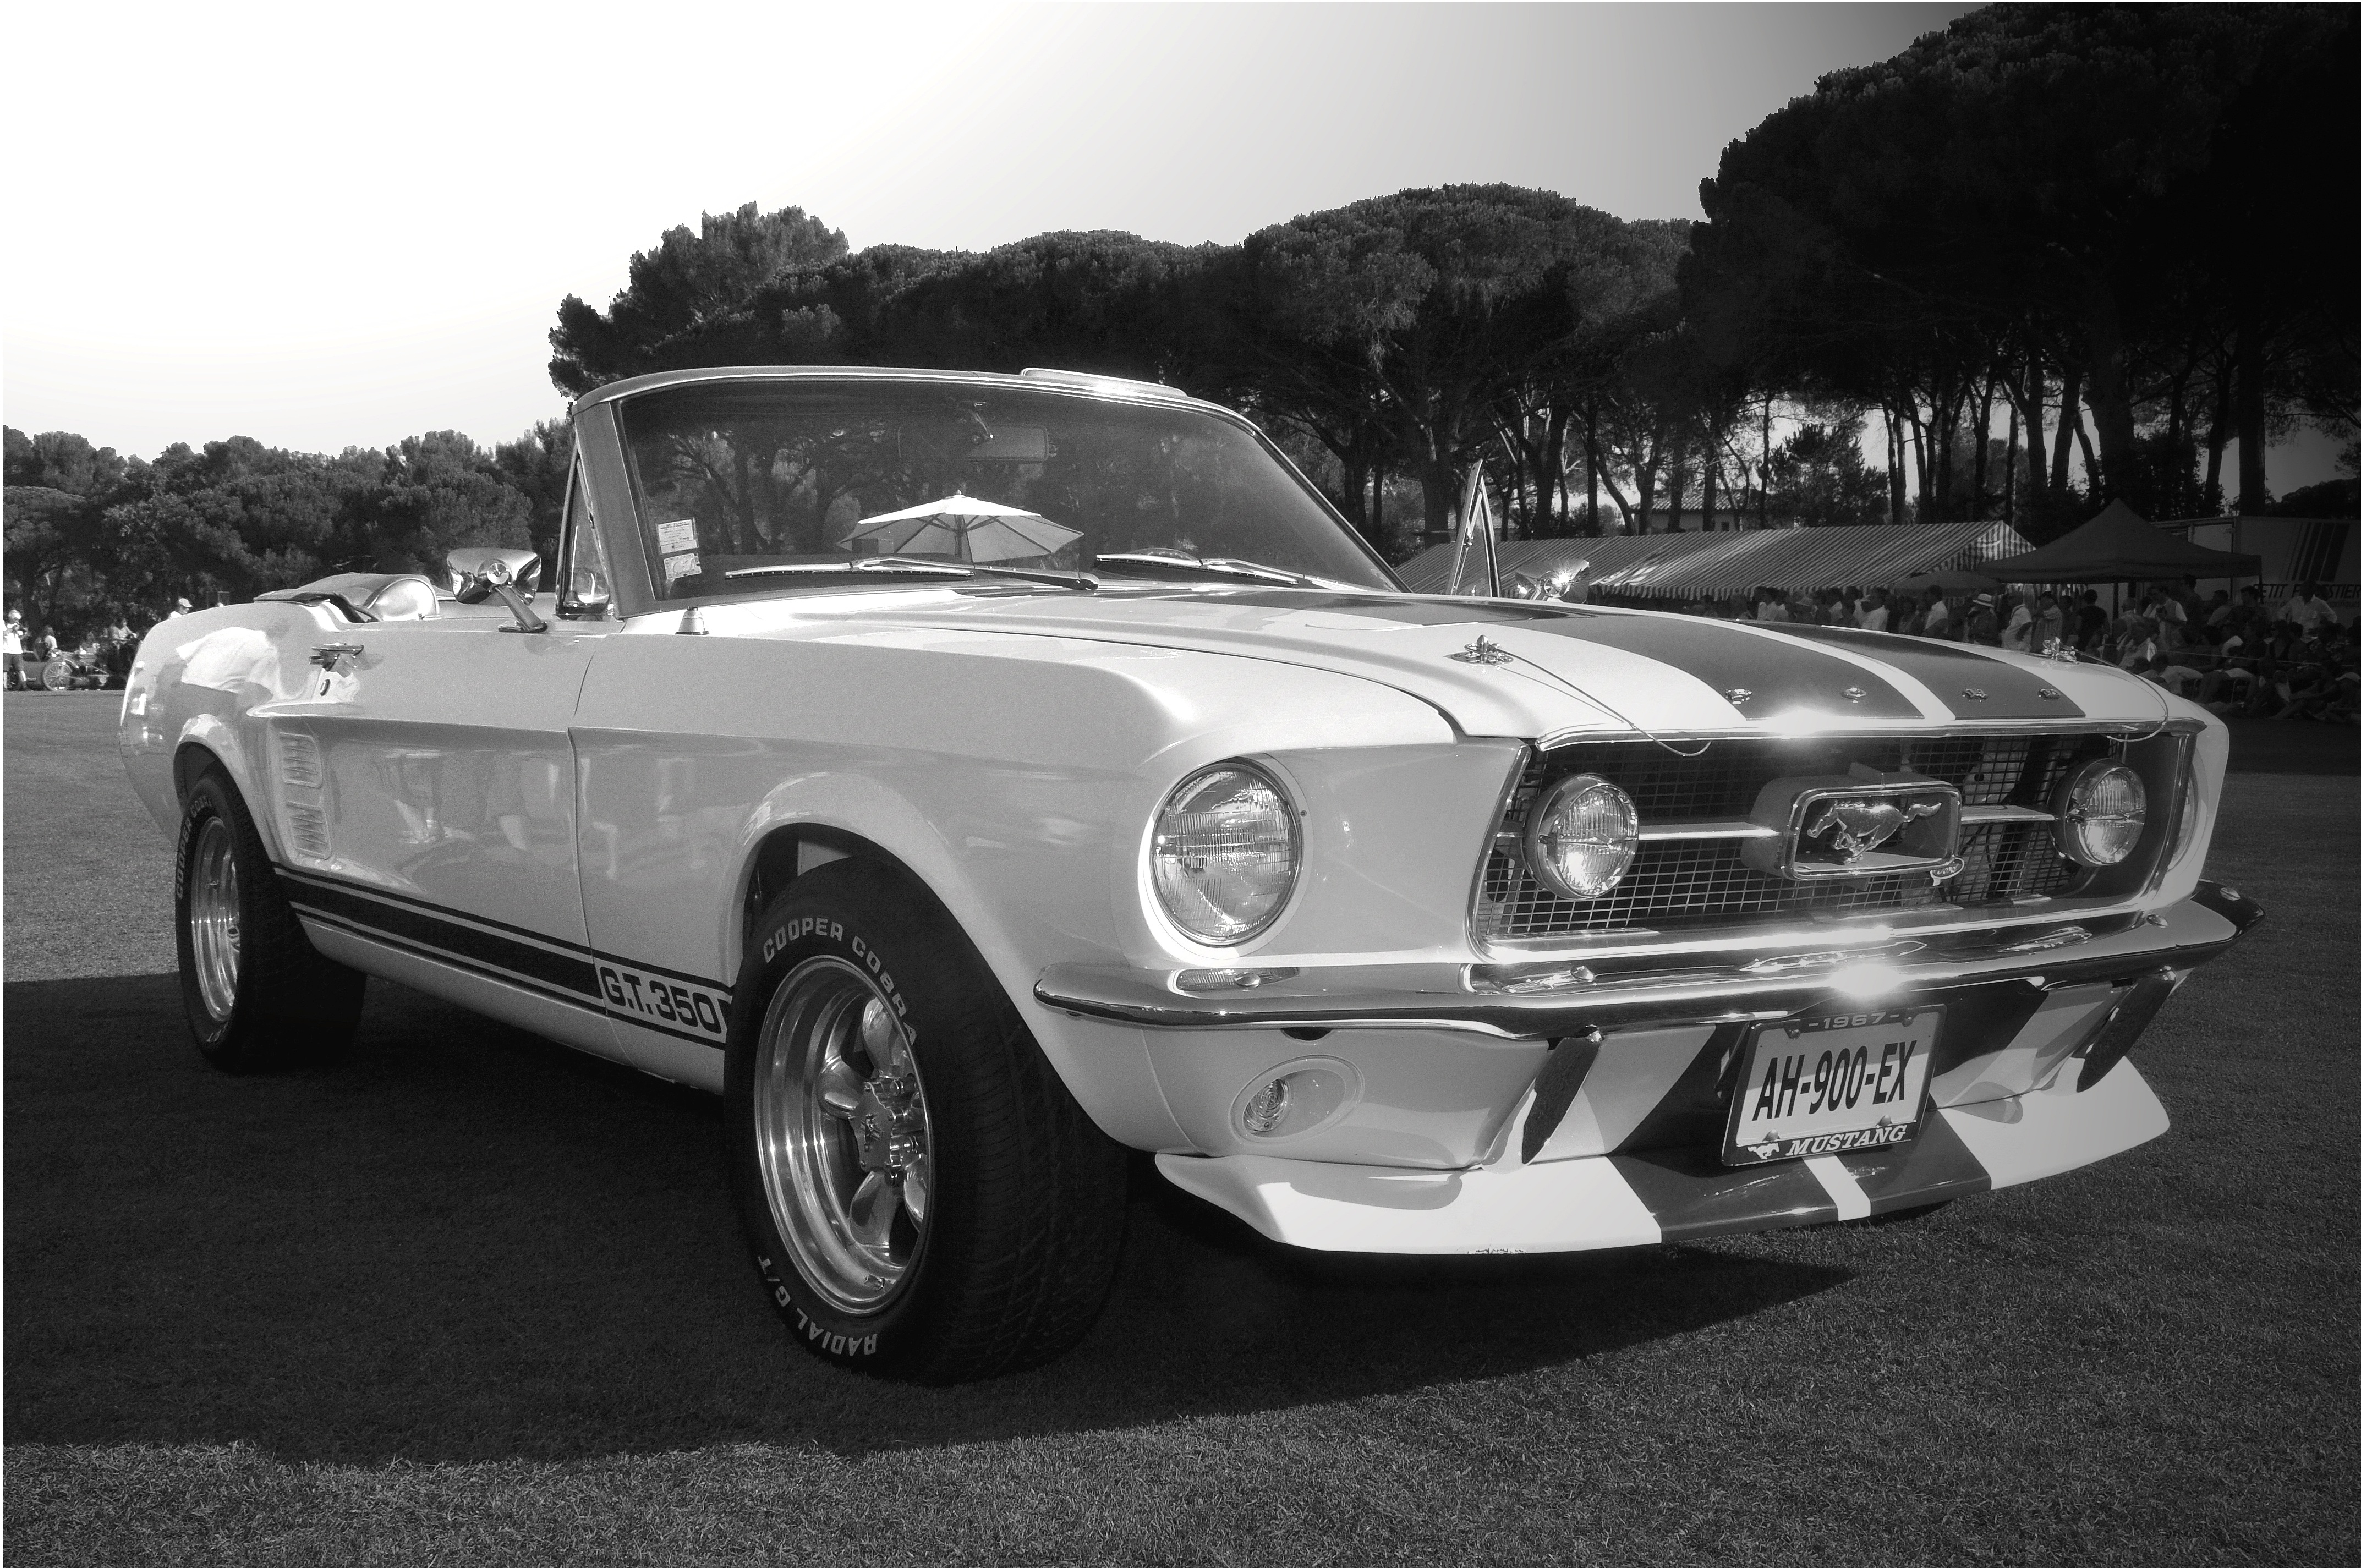
sport, car, vintage, wheel, automobile, vehicle, collection, classic car, sports car, motor vehicle, bumper, muscle car, american, ford, year, sedan, convertible, mustang, gt, 1967, cabriolet, 350, collector, antique car, land vehicle, automobile make, automotive exterior, automotive design, first generation ford mustang